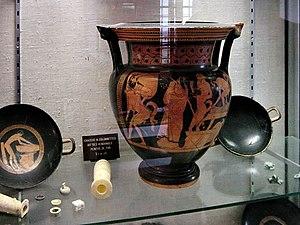
Aléria est une commune française située dans la circonscription départementale de la Haute-Corse et le territoire de la collectivité de Corse.
Le musée d'archéologie Jérôme-Carcopino est situé dans le fort de Matra à Aléria en Haute-Corse. Il relève de la Collectivité de Corse